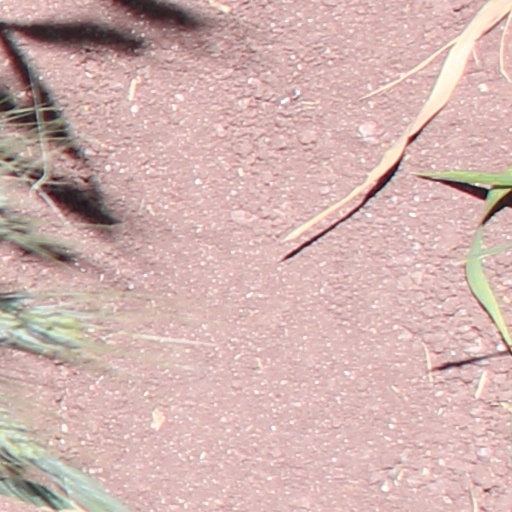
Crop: wheat